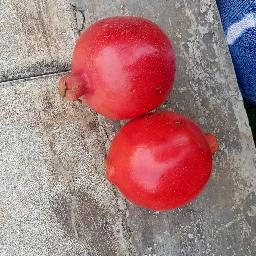
Fruit: Pomegranate
Quality: Good